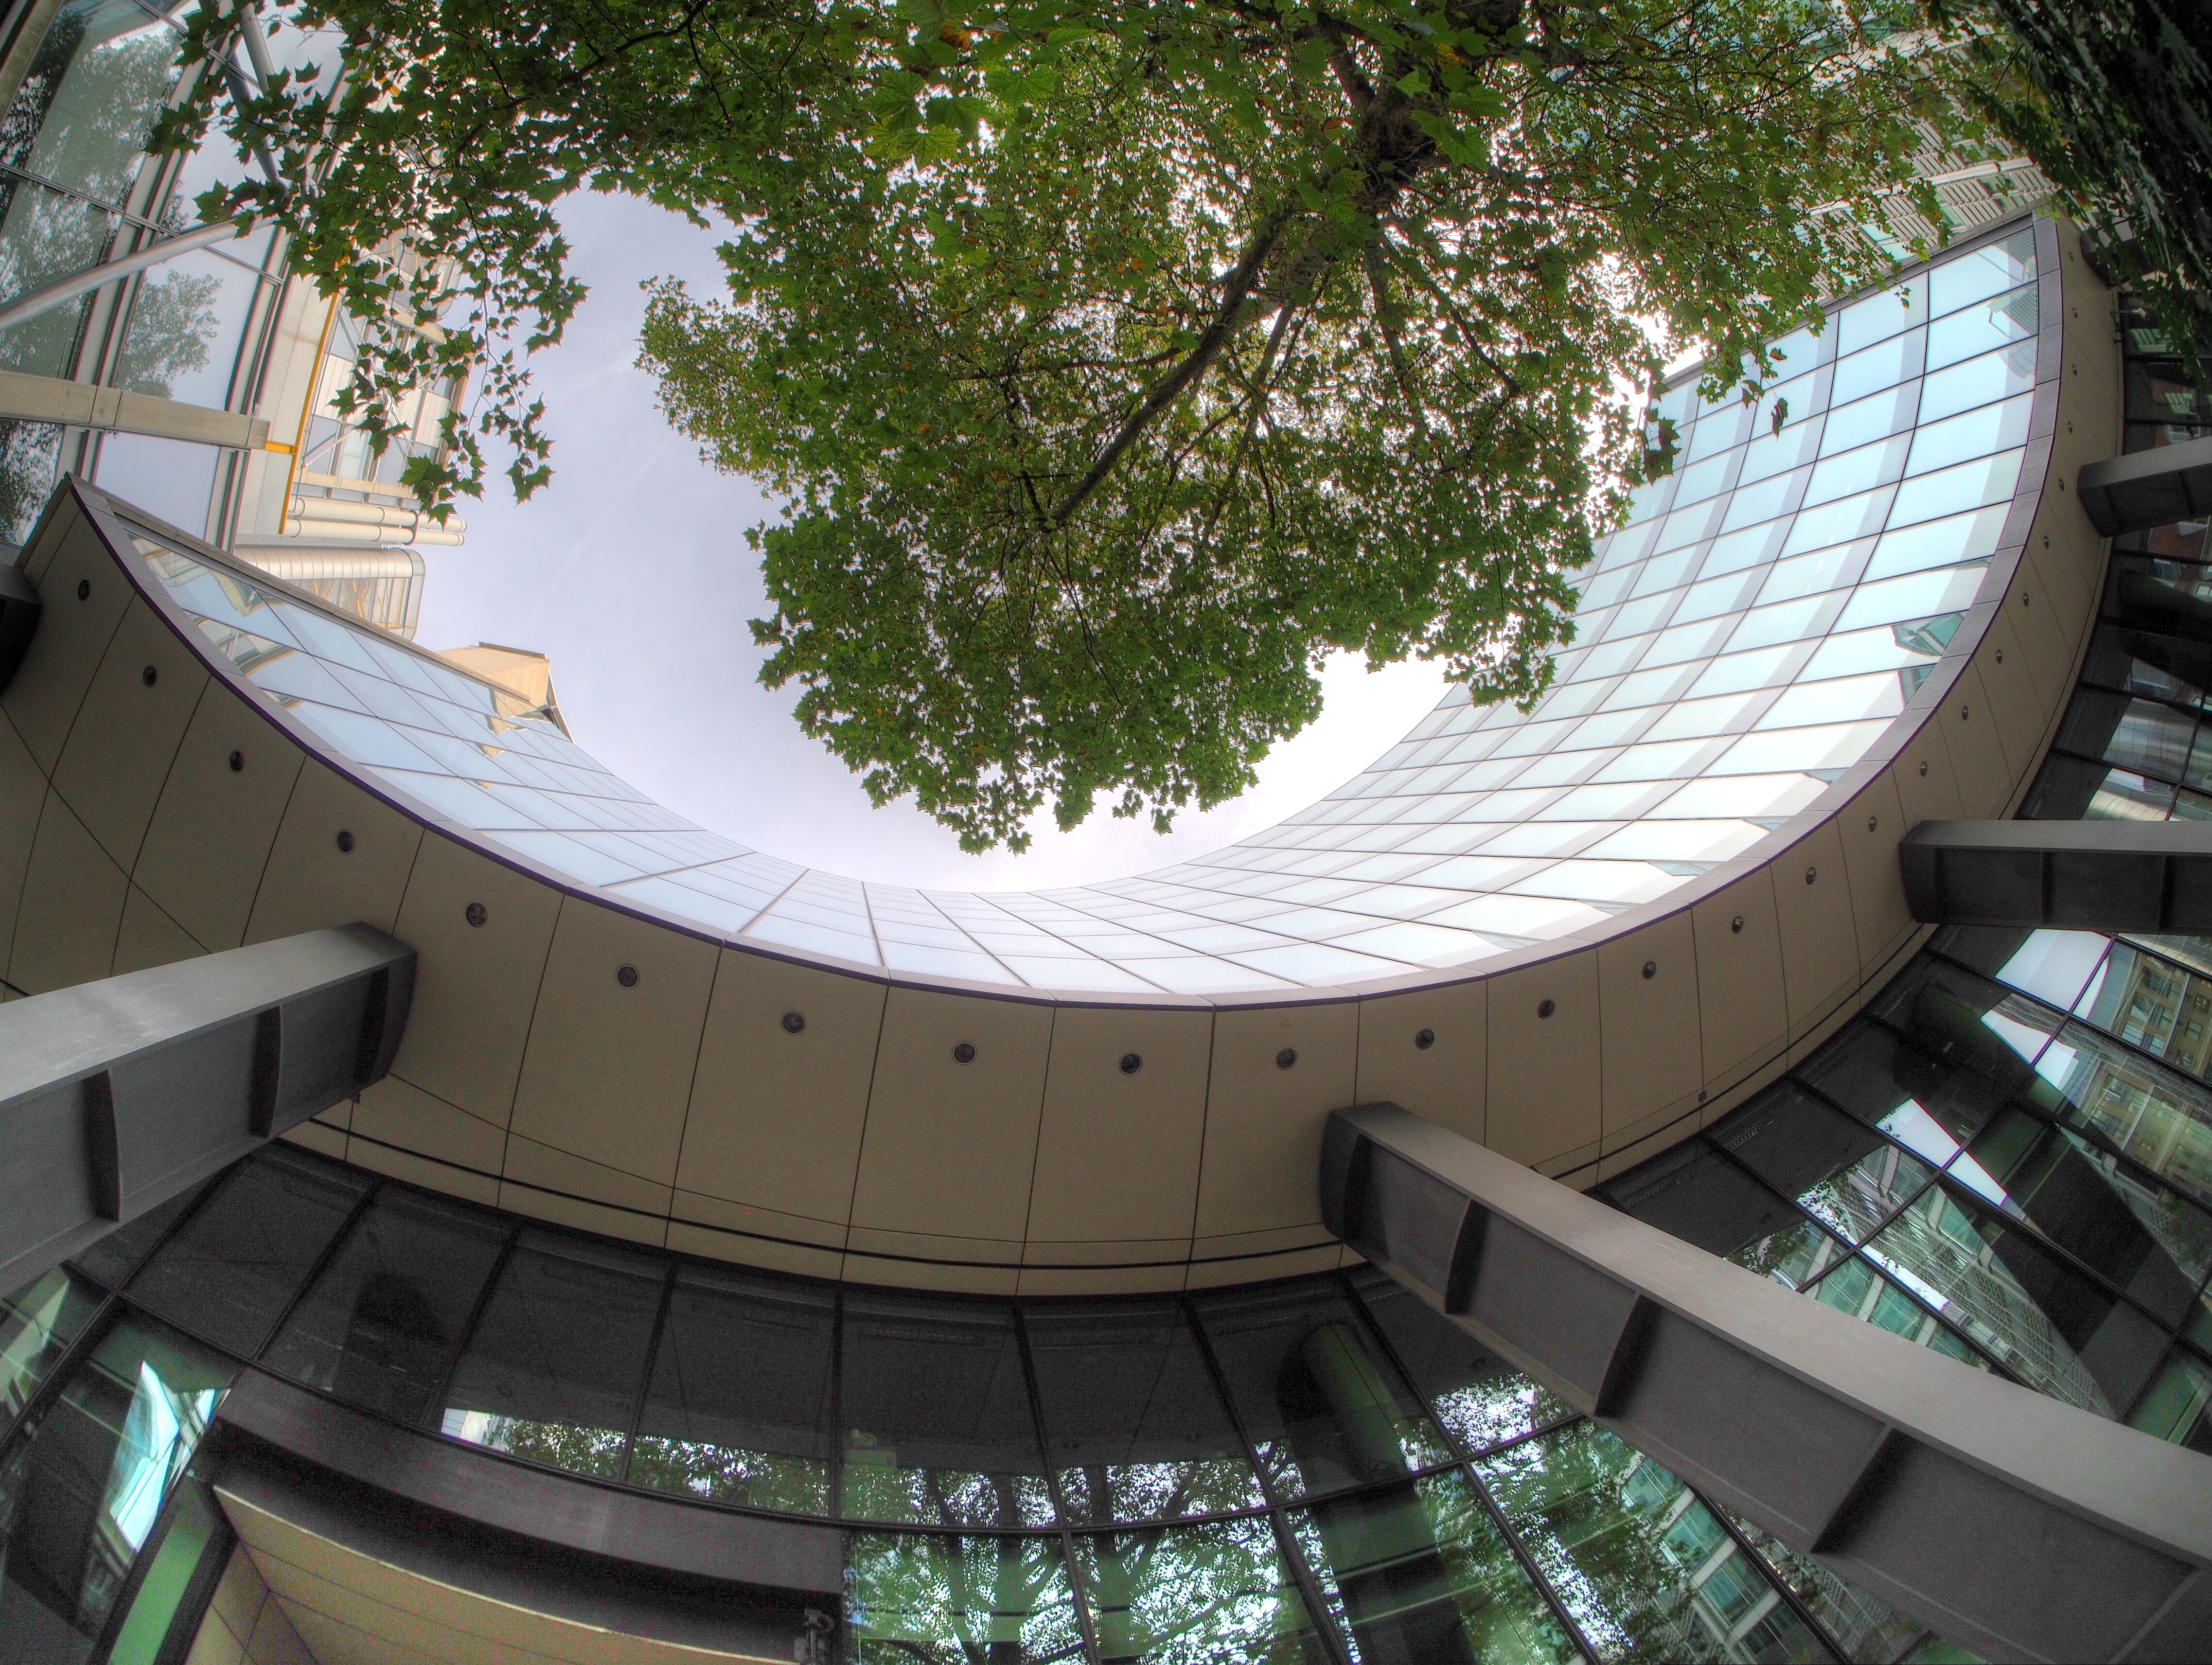
tree, architecture, structure, building, plaza, landmark, facade, modern, stadium, london, arena, windows, dome, condominium, convention center, shopping mall, urban design, st mary staining, sport venue